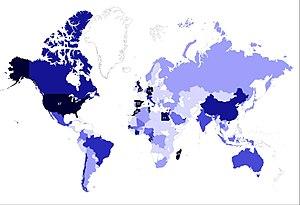
Le nombre d'établissements scolaires du réseau AEFE par pays (2016)
L’Agence pour l’enseignement français à l’étranger est un établissement public français chargé du suivi et de l’animation du réseau des établissements d’enseignement français à l’étranger. En 2017, ce réseau, composé de 495 établissements scolaires homologués par le ministère de l’Éducation nationale, a accueilli 342 000 élèves, dont 36 % de Français, dans 137 pays. Elle a été créée en 1990 et est placée sous la tutelle du ministère de l’Europe et des Affaires étrangères.